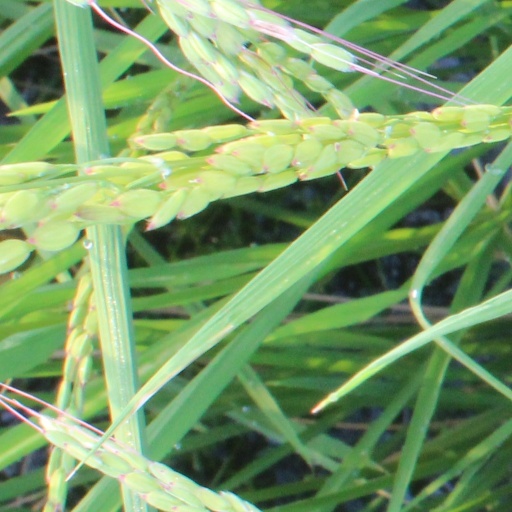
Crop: rice